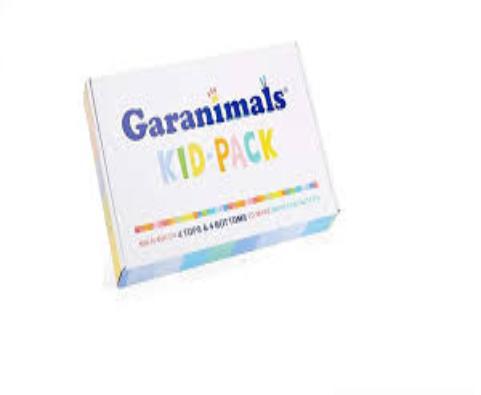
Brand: garanimals
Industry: Clothes